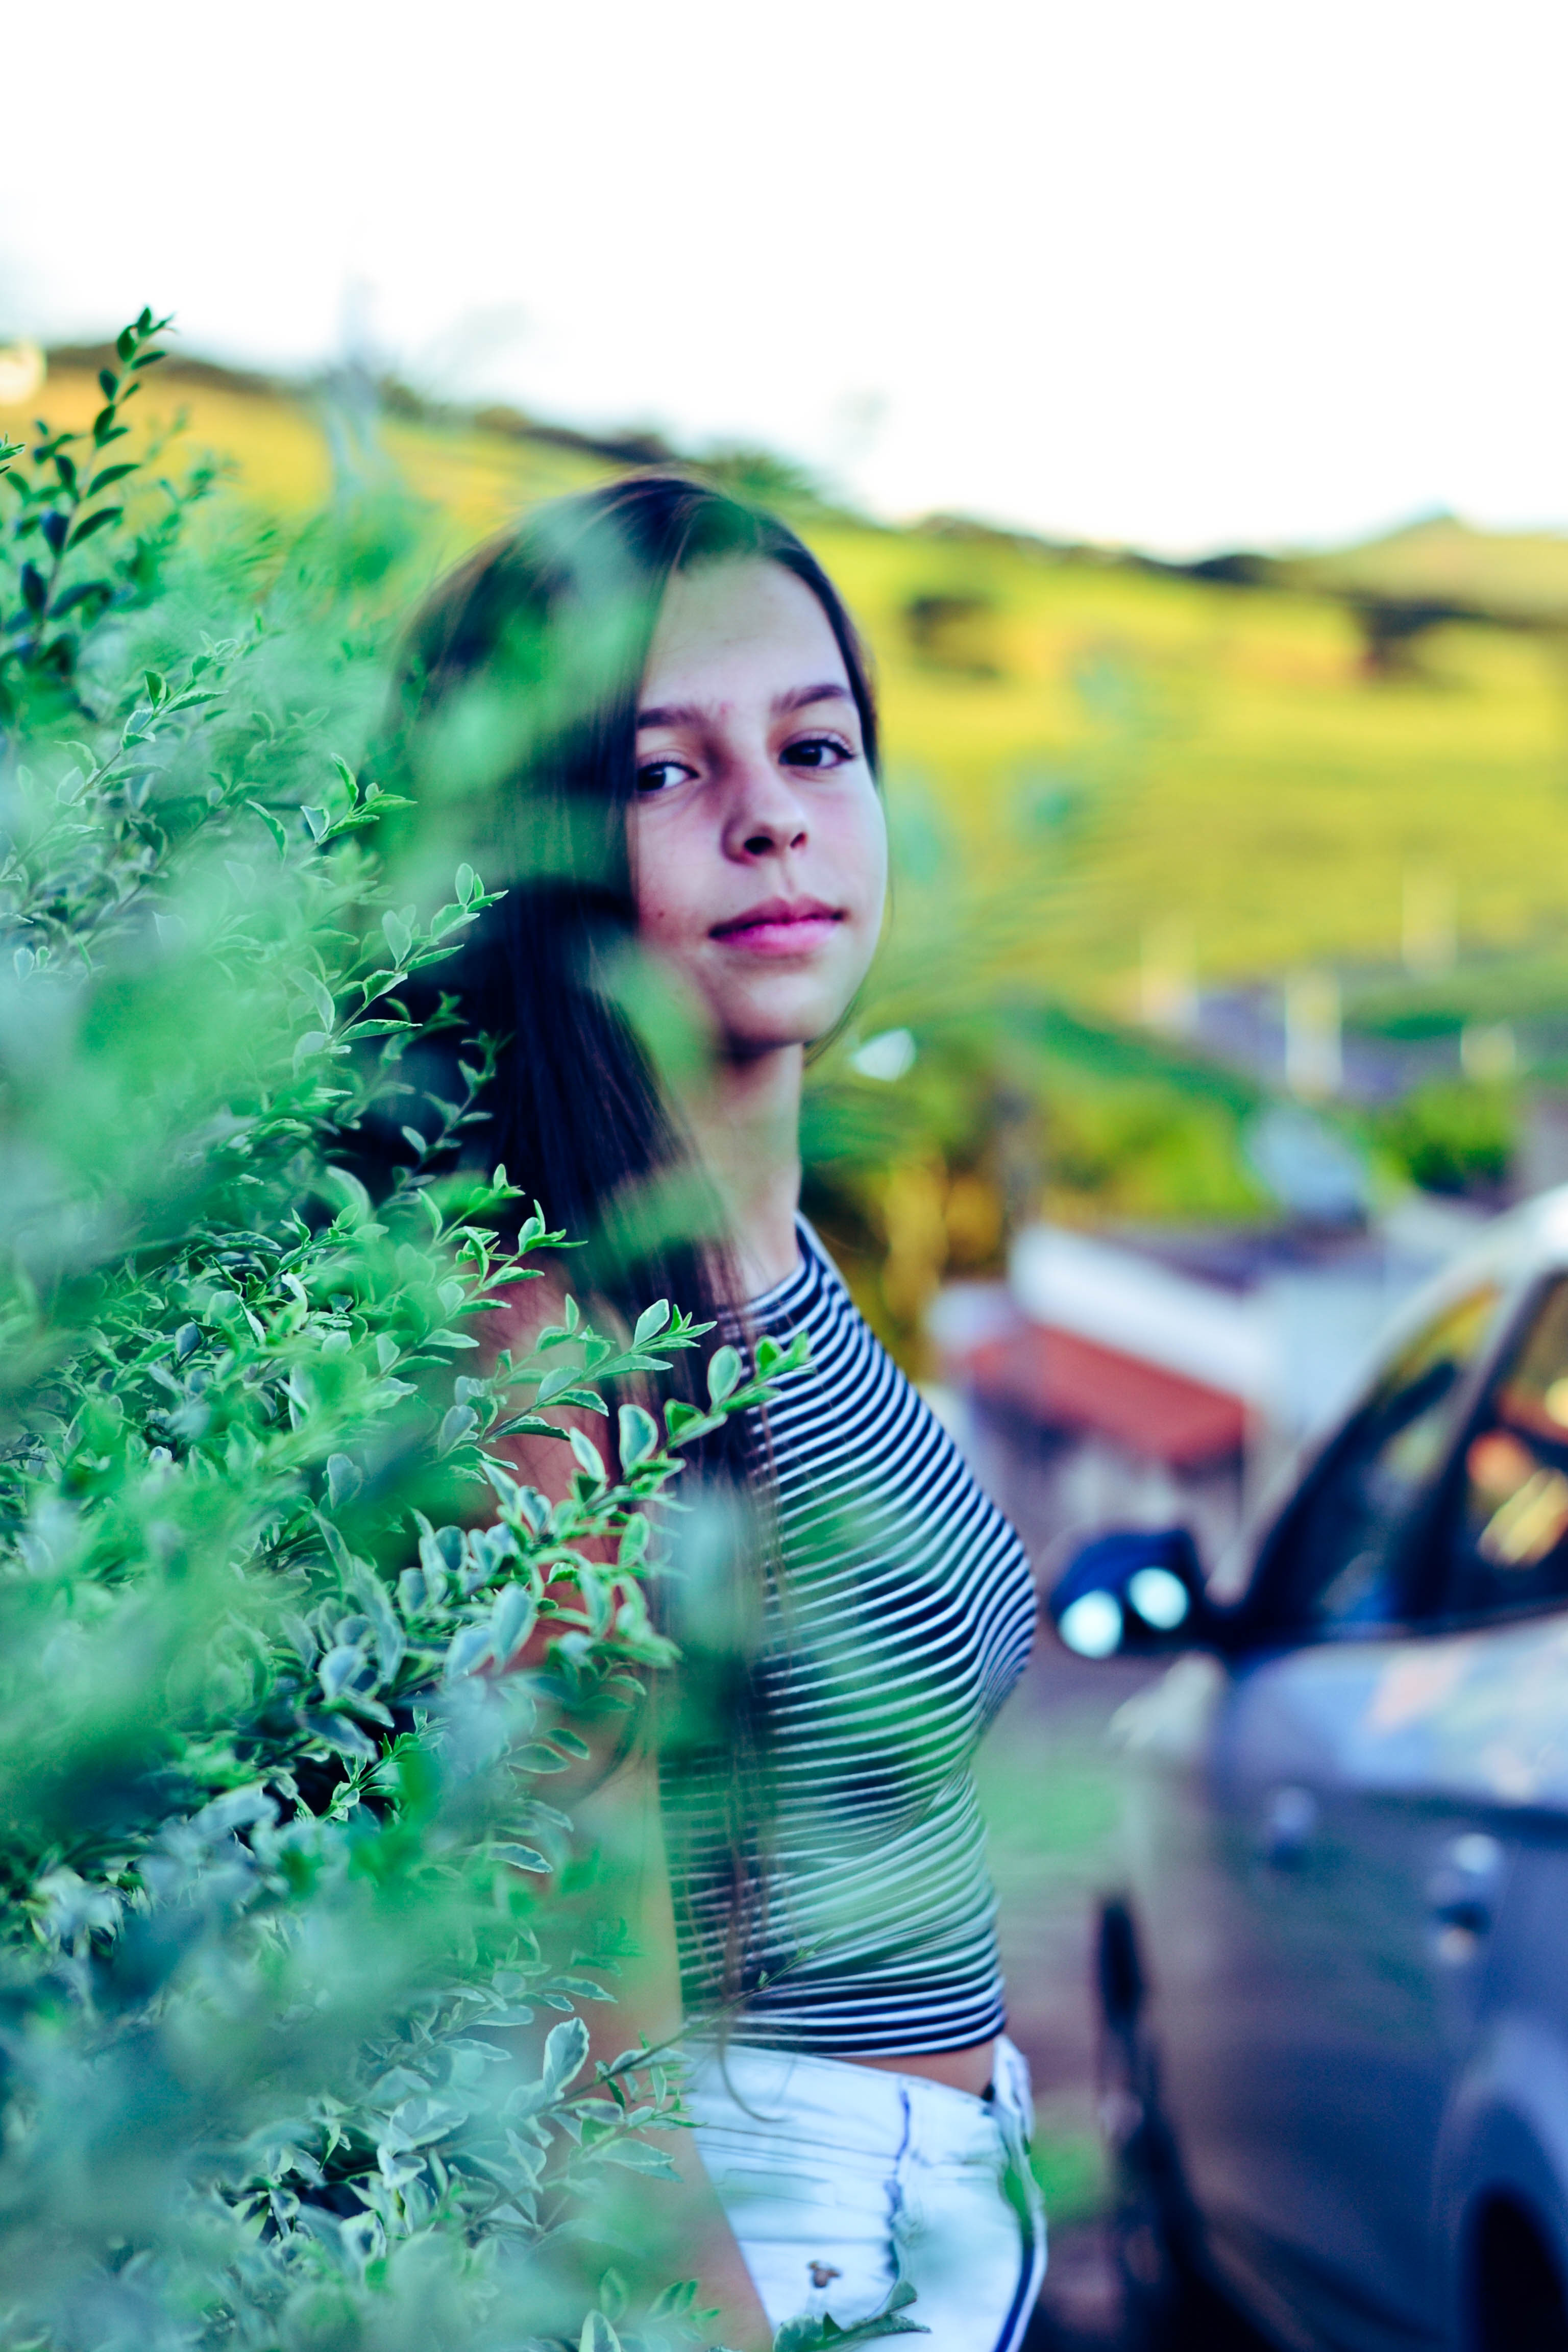
girl, green, photograph, beauty, photography, leaf, tree, fun, smile, plant, black hair, grass, summer, happiness, flower, spring, photo shoot